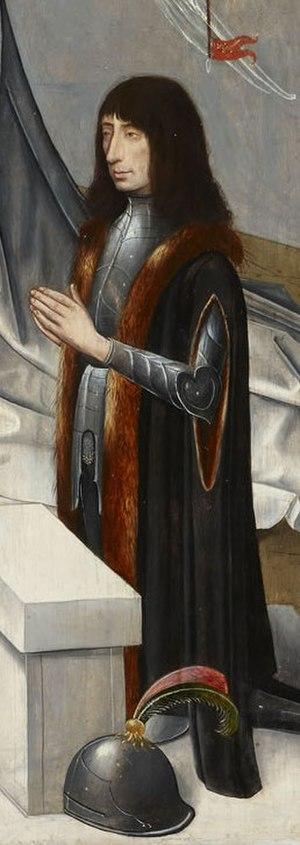
García Álvarez de Toledo y Carrillo est un noble espagnol, un politique et un chef militaire. Il est le premier duc d'Albe de Tormes. Il possède aussi les titres de seigneur de Valdecorneja, de premier marquis de Coria et de comte de Salvatierra de Tormes.